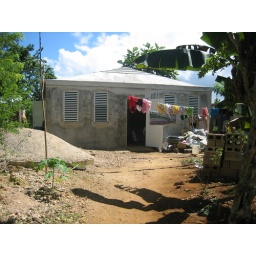
This is my house in Cajellon. Running water and electricity most of the time. I love it!